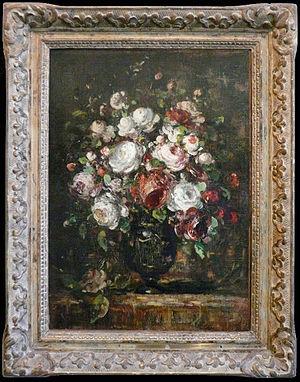
Bouquet
François Vernay, pseudonyme de Francis Miel, né le 1ᵉʳ novembre 1821 à Lyon, et mort dans la même ville le 7 septembre 1896, est un peintre français.
Le musée Albert-André, consacré aux arts et surtout à la peinture, est l'un des deux musées municipaux de Bagnols-sur-Cèze dans le Gard. Il occupe le second étage de l'hôtel de ville.